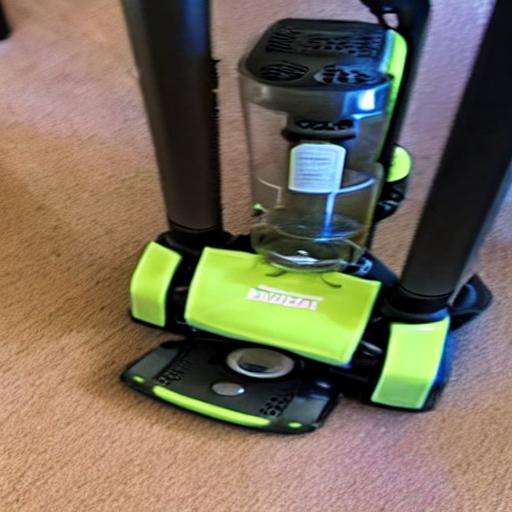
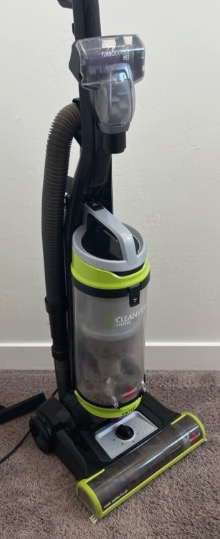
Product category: items_vacuum
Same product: no